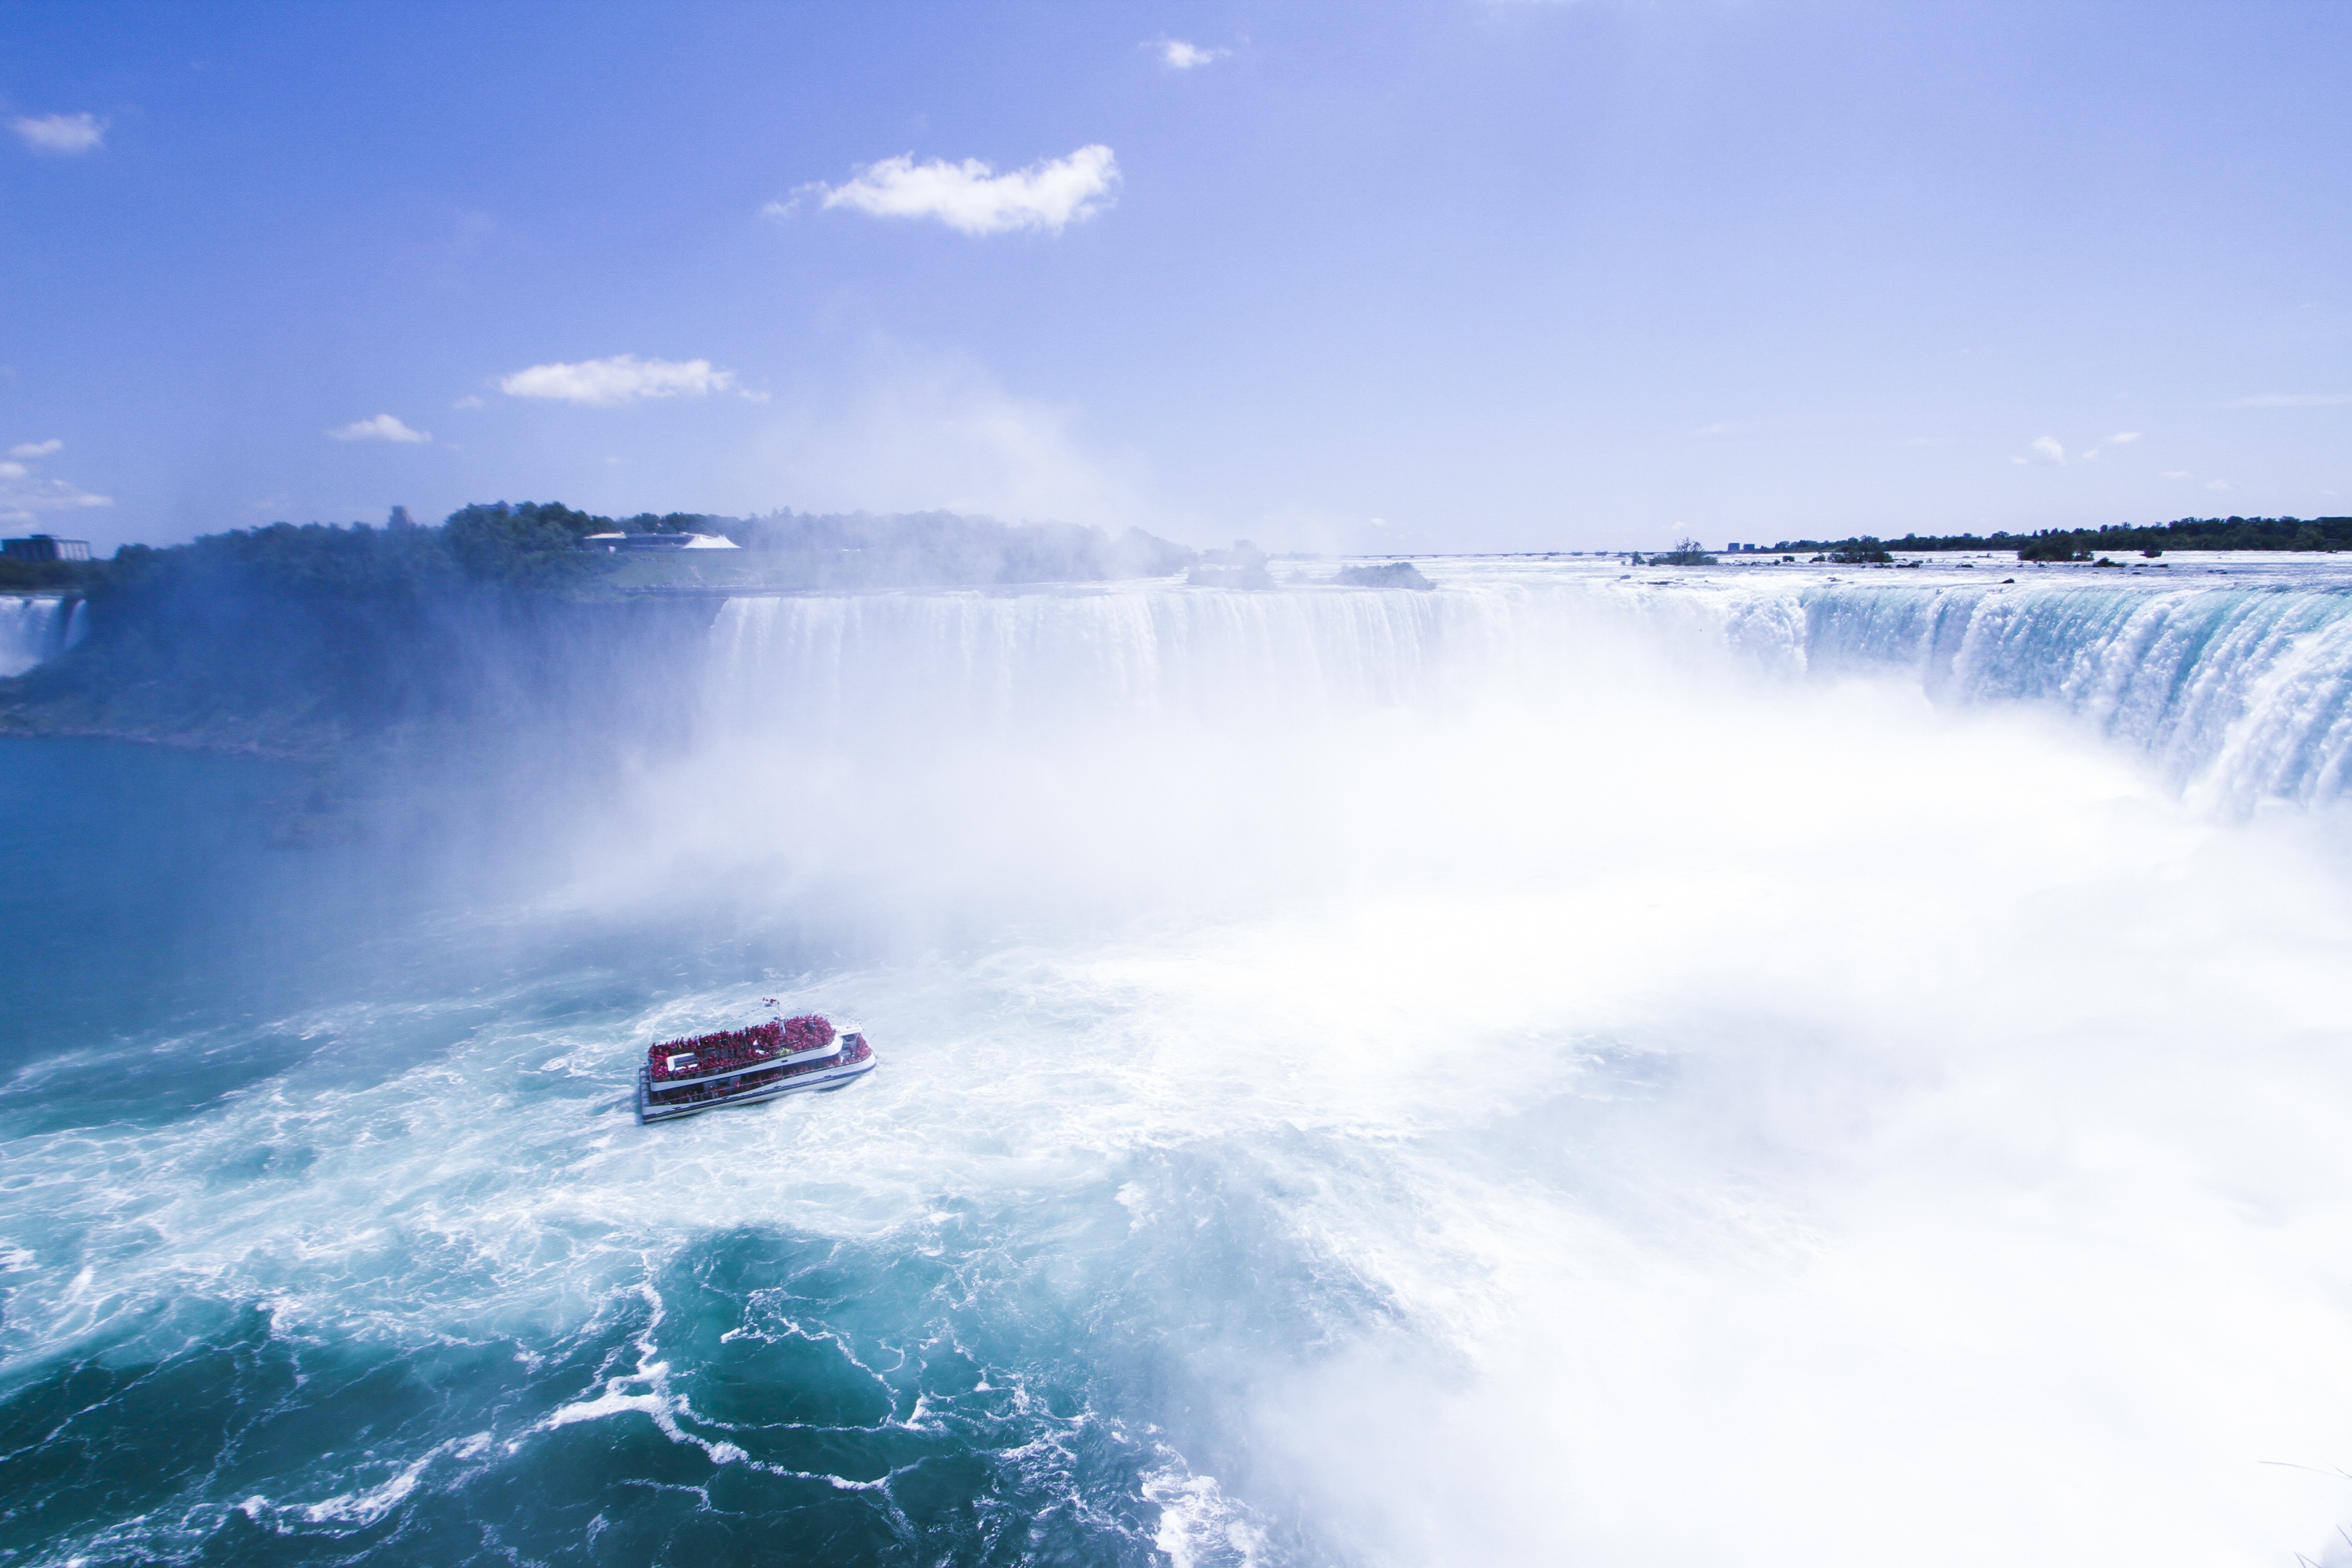
landscape, sea, coast, water, nature, ocean, cloud, sky, boat, shore, wave, wet, ice, vehicle, scenic, weather, blue, arctic, body of water, outdoors, boating, waterfalls, awesome, atmospheric phenomenon, atmosphere of earth, wind wave, raging waters